Sanchi Stupa

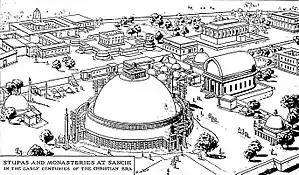
Stupas and monasteries at Sanchi in the early centuries of the Common Era. Reconstruction, 1900

In one of the reliefs of the "Miracle at Kapilavastu", King Suddhodana is seen praying as his son the Buddha rises in the air. The Buddha praised is praised by celestial beings, but only his path is visible in the form of a slab hanging in middle air, called a "chankrama" or "promenade".